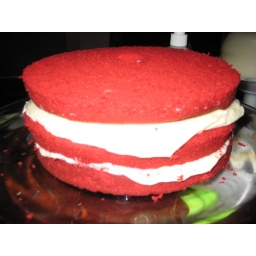
A very roughly made red velvet birthday cake made by me for Bosch, on his 41st birthday.